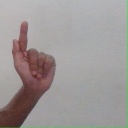
अक्षर: ळ